Get together! Get angry! Resign Park Geun-hye candlelight vigil

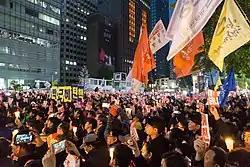
Protesters at Cheonggye Plaza, Seoul, on October 29, 2016

Get together! Get angry! #Resign_ParkGeun-hye candlelight vigil was the first candlelight vigil held on October 29, 2016, to demand resignation of President Park Geun-hye. This was a vigil that opened the prelude to a total of 20 candlelight vigils, with 30,000 citizens estimated by organizers (12,000 by police estimates) calling for the resignation of President Park.